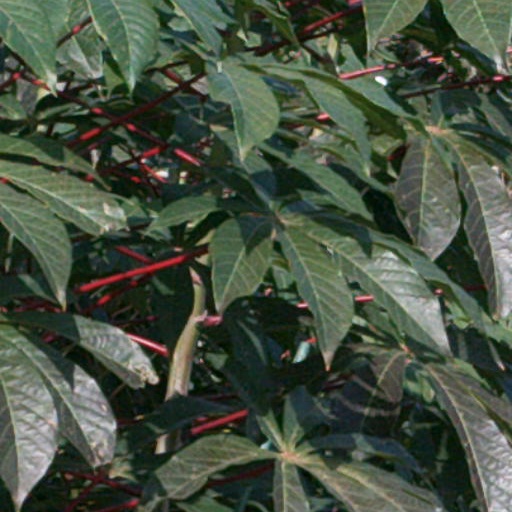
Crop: cassava